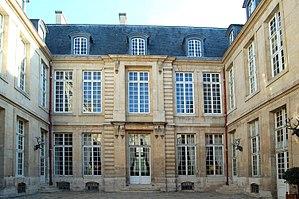
Hotel Guénégaud, Musée de la Chasse, Marais, Paris, France
Cet article recense les monuments historiques du 3ᵉ arrondissement de Paris, en France.
L’hôtel de Guénégaud est un hôtel particulier du Marais, élevé en 1652 et 1653 par François Mansart, le seul construit par ce célèbre architecte à subsister aujourd'hui dans son intégrité.
François Mansart, né le 23 janvier 1598 à Paris et mort le 23 septembre 1666 à Paris, paroisse Saint-Paul, est un architecte français.